List of operas by Wolfgang Amadeus Mozart

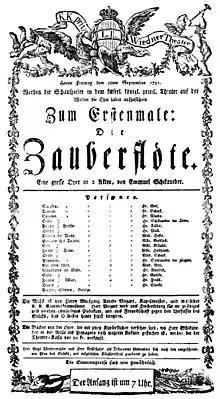
Playbill for the opening performance of "Die Zauberflöte", 30 September 1791

Wolfgang Amadeus Mozart's operas comprise 22 musical dramas in a variety of genres. They range from the small-scale, derivative works of his youth to the full-fledged operas of his maturity. Three of the works were abandoned before completion and were not performed until many years after the composer's death. His mature works are all considered classics and have never been out of the repertory of the world's opera houses.